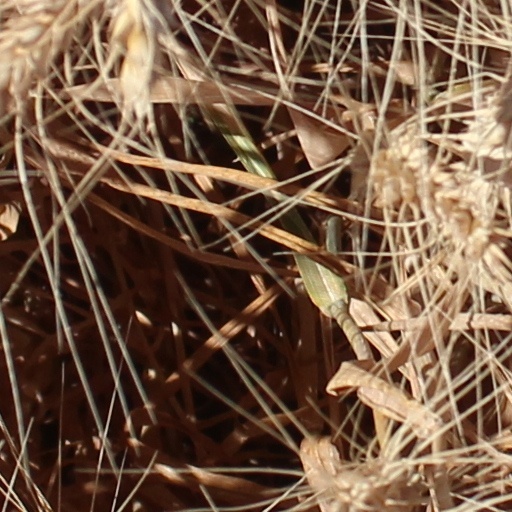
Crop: wheat